A2261-BCG

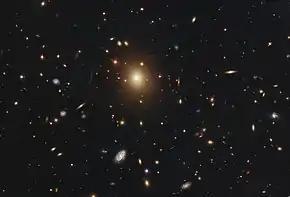
The Abell 2261 galaxy cluster, with A2261-BCG the bright elliptical galaxy near the top center.

A2261-BCG (short for Abell 2261 Brightest Cluster Galaxy) is a supergiant elliptical galaxy in the galaxy cluster Abell 2261. One of the largest galaxies known, A2261-BCG is estimated to have an isophotal diameter of about , roughly 6 times larger than the Milky Way. It is the brightest and most massive galaxy in the cluster, and has one of the largest galactic cores ever observed, spanning over 10,000 light-years.